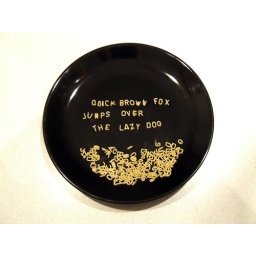
quick brown fox jumps over the lazy dog